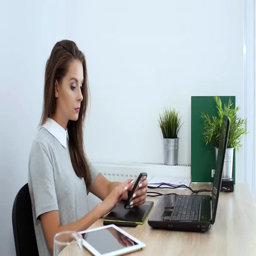
young businesswoman typing a message on her cellphone in office